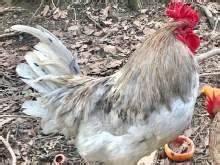
chicken